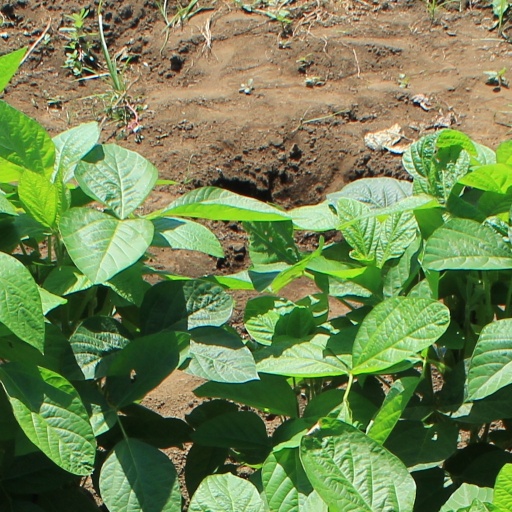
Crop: soybean